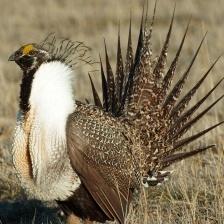
Species: GREATOR SAGE GROUSE
Scientific name: CENTROCERCUS UROPHASIANUS
ImageNet parent category: black_grouse